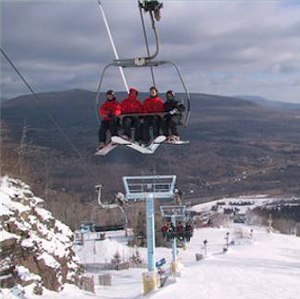
Stolelift
Hunter Mountain stolelift
En stolelift er en type svævebane, som består af et konstant cirkulerende metalkabel-kredsløb mellem to stationer og typisk også over mellem-tårne, som bærer en række stole. De benyttes primært til transport på skibakkerne i de fleste skisportsområder. De benyttes foruden i skisportsområderne også i forlystelsesparker, ved forskellige turistattraktioner og til urban transport. Stolelifte har et varierende antal stole/siddepladser i vognene, som varierer fra 1-8 personer per vogn.